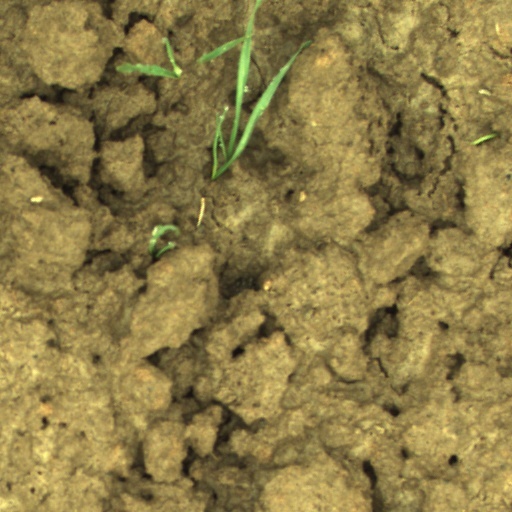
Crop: wheat